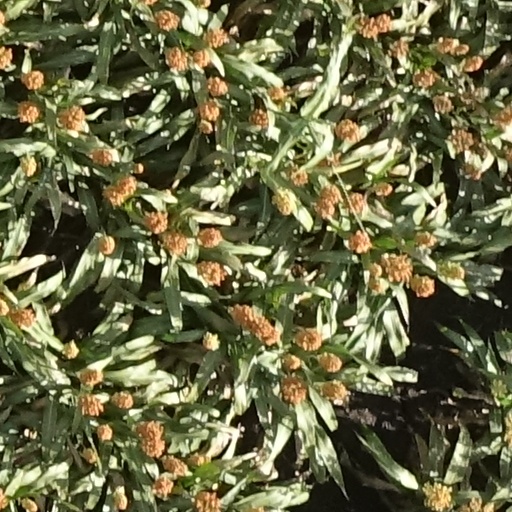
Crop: sorghum